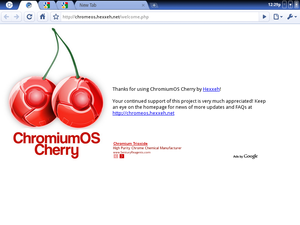
ChromiumOS Cherry sur la toile (lancé sur VMware Player).
Chromium OS est un système d'exploitation libre élaboré à partir de GNU/Linux. Sa particularité est de proposer des applications reposant exclusivement sur les standards du web.